Cezary Geroń

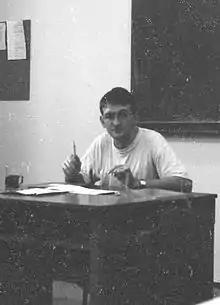
Cezary Geroń in class, 1997

Cezary Geroń (1960–1998) was a Polish poet, journalist, translator and teacher. Born on 28 July 1960 in Jasło, he graduated from a local college in nearby Krosno. Afterwards he moved to Kraków, where he joined the Faculty of French Studies. He then moved to the Warsaw University, from which he graduated. He started working as a journalist and correspondent for the "L'Osservatore Romano". At that time he started to translate Italian poetry, notably the works of Eugenio Montale, Alfonso Gatto, Mario Luzi and Umberto Saba. He was also active as a journalist, speaker and translator for the Polish Radio and the Polish Television. In 1991 he started working as a teacher of the history of music, Polish and Italian languages at the Warsaw-based 1st Community College "Bednarska". Having been of poor health for all of his life, he died suddenly of a heart disease on 26 April 1998 and was buried in Jasło.